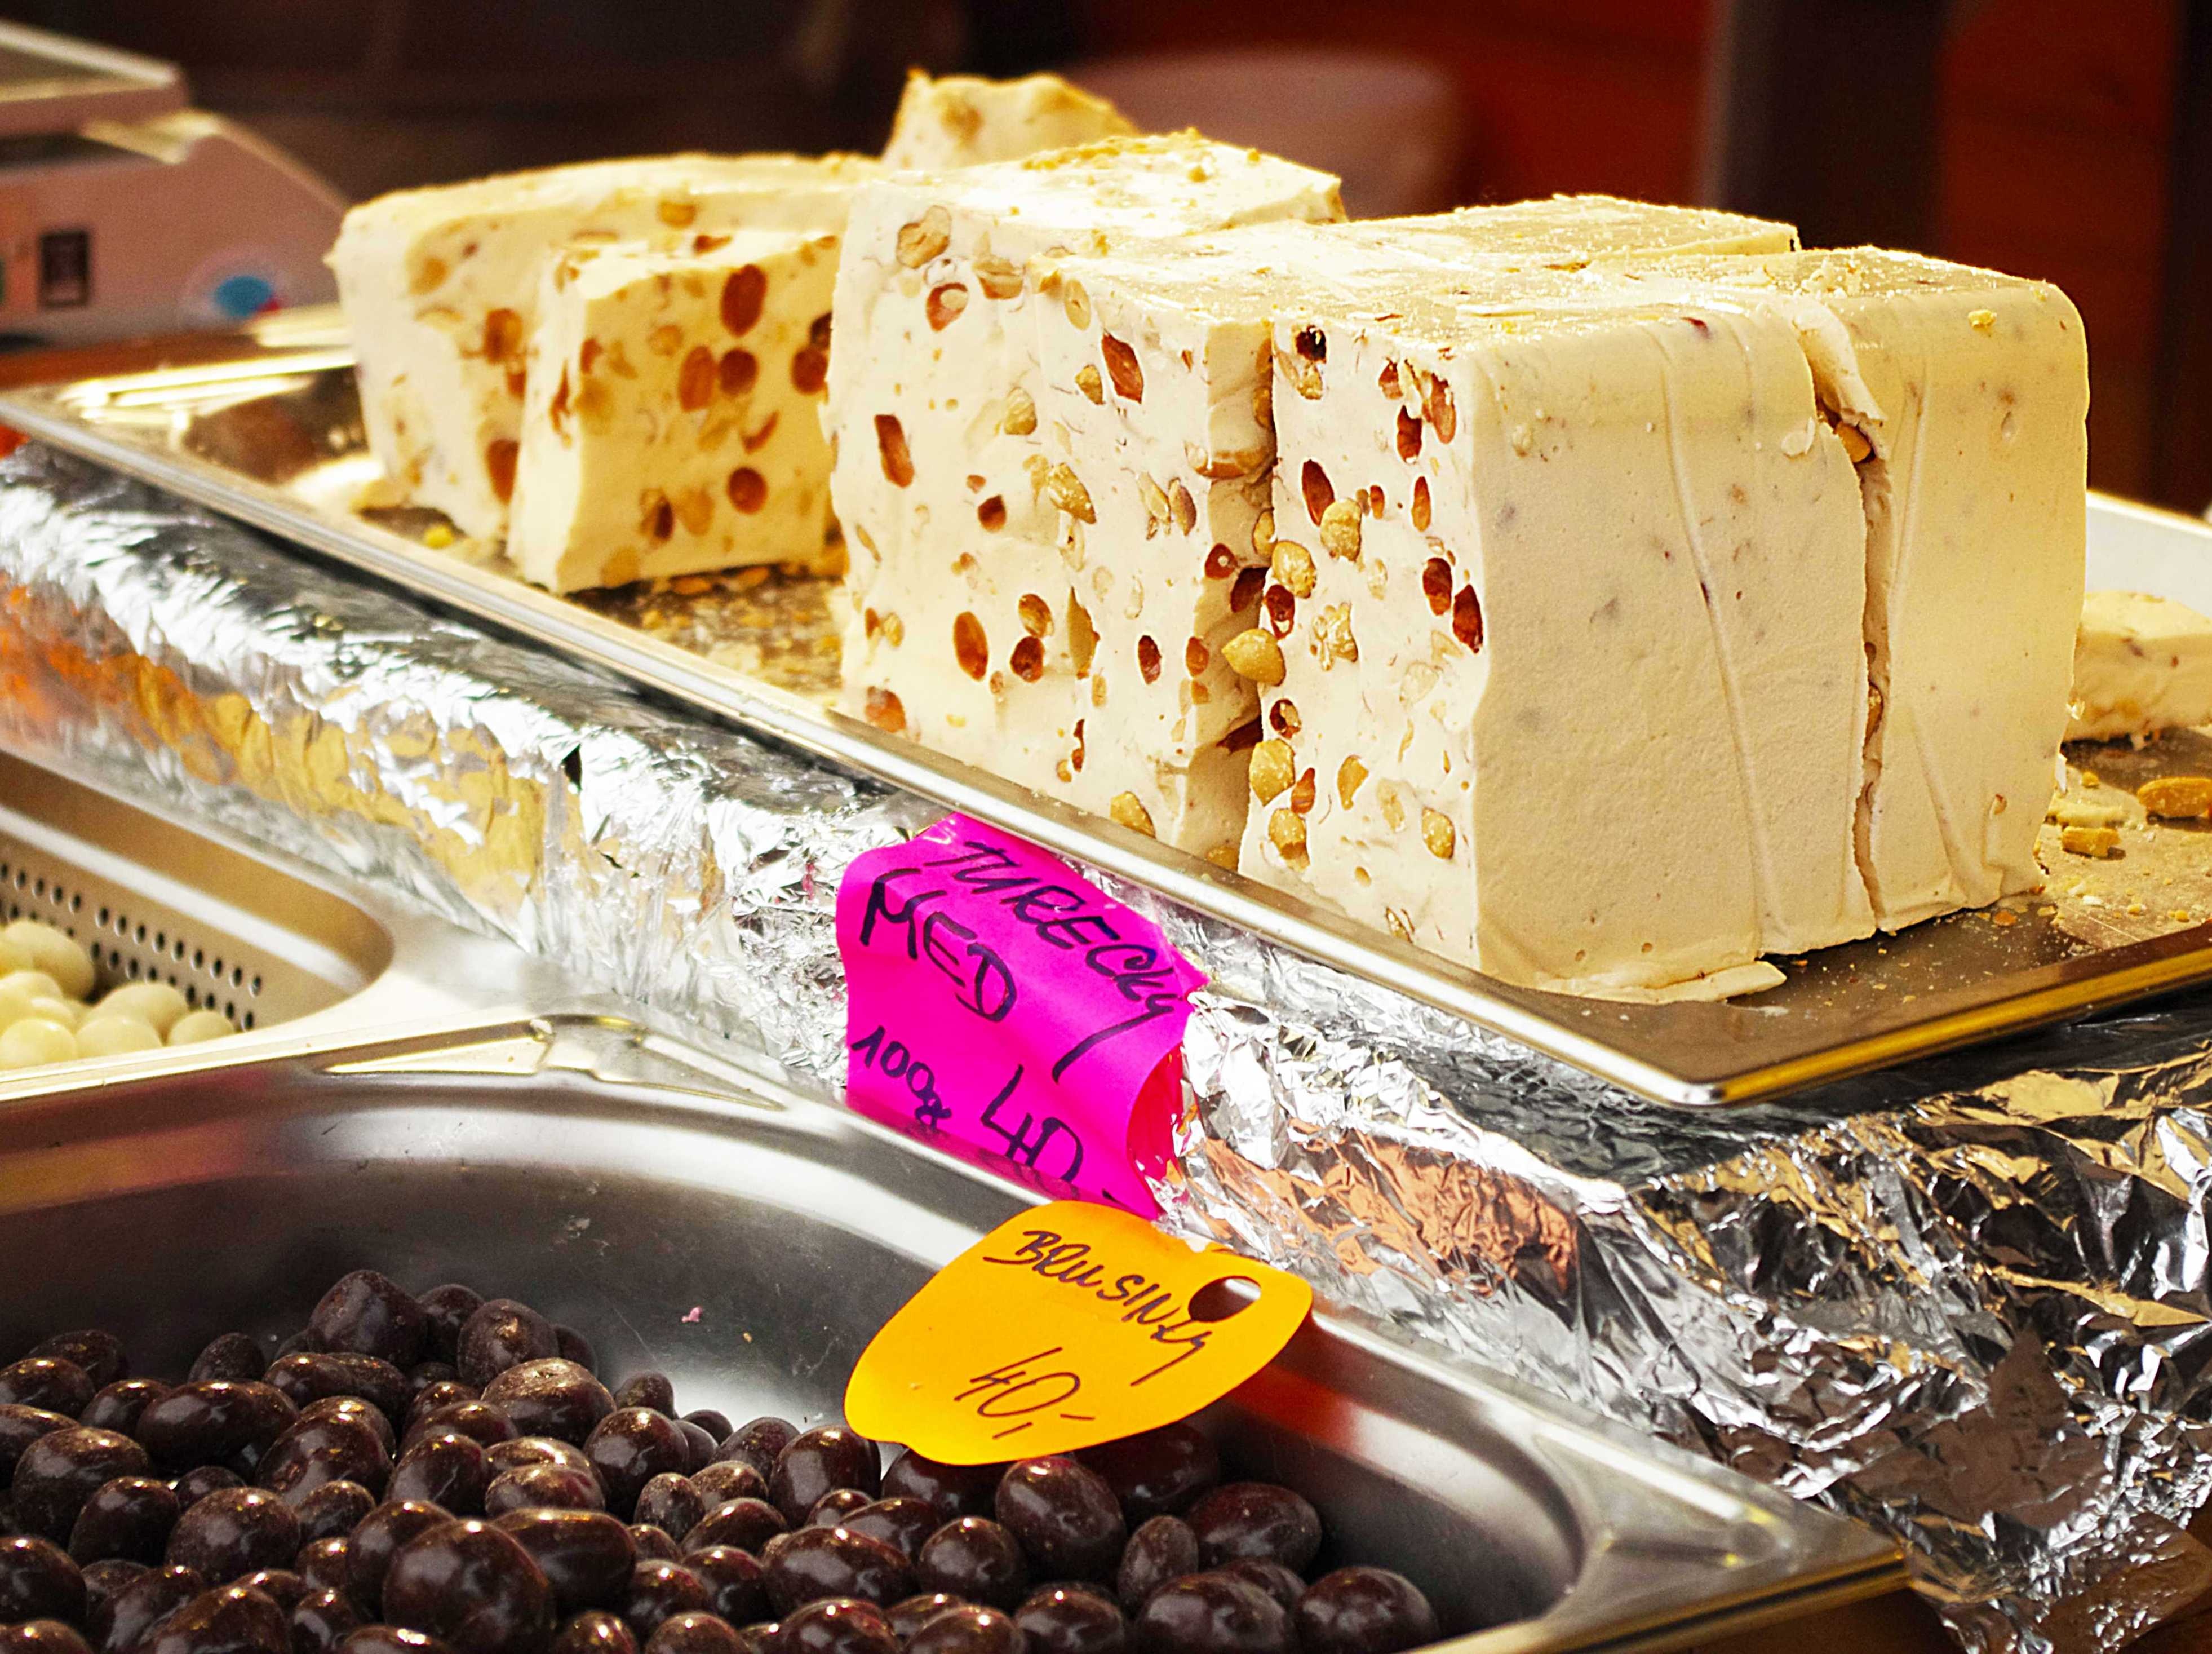
white, meal, food, produce, chocolate, baking, ice cream, dessert, nuts, markets, sweetness, flavor, halva